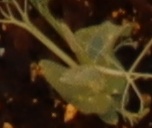
Label: Field Pea